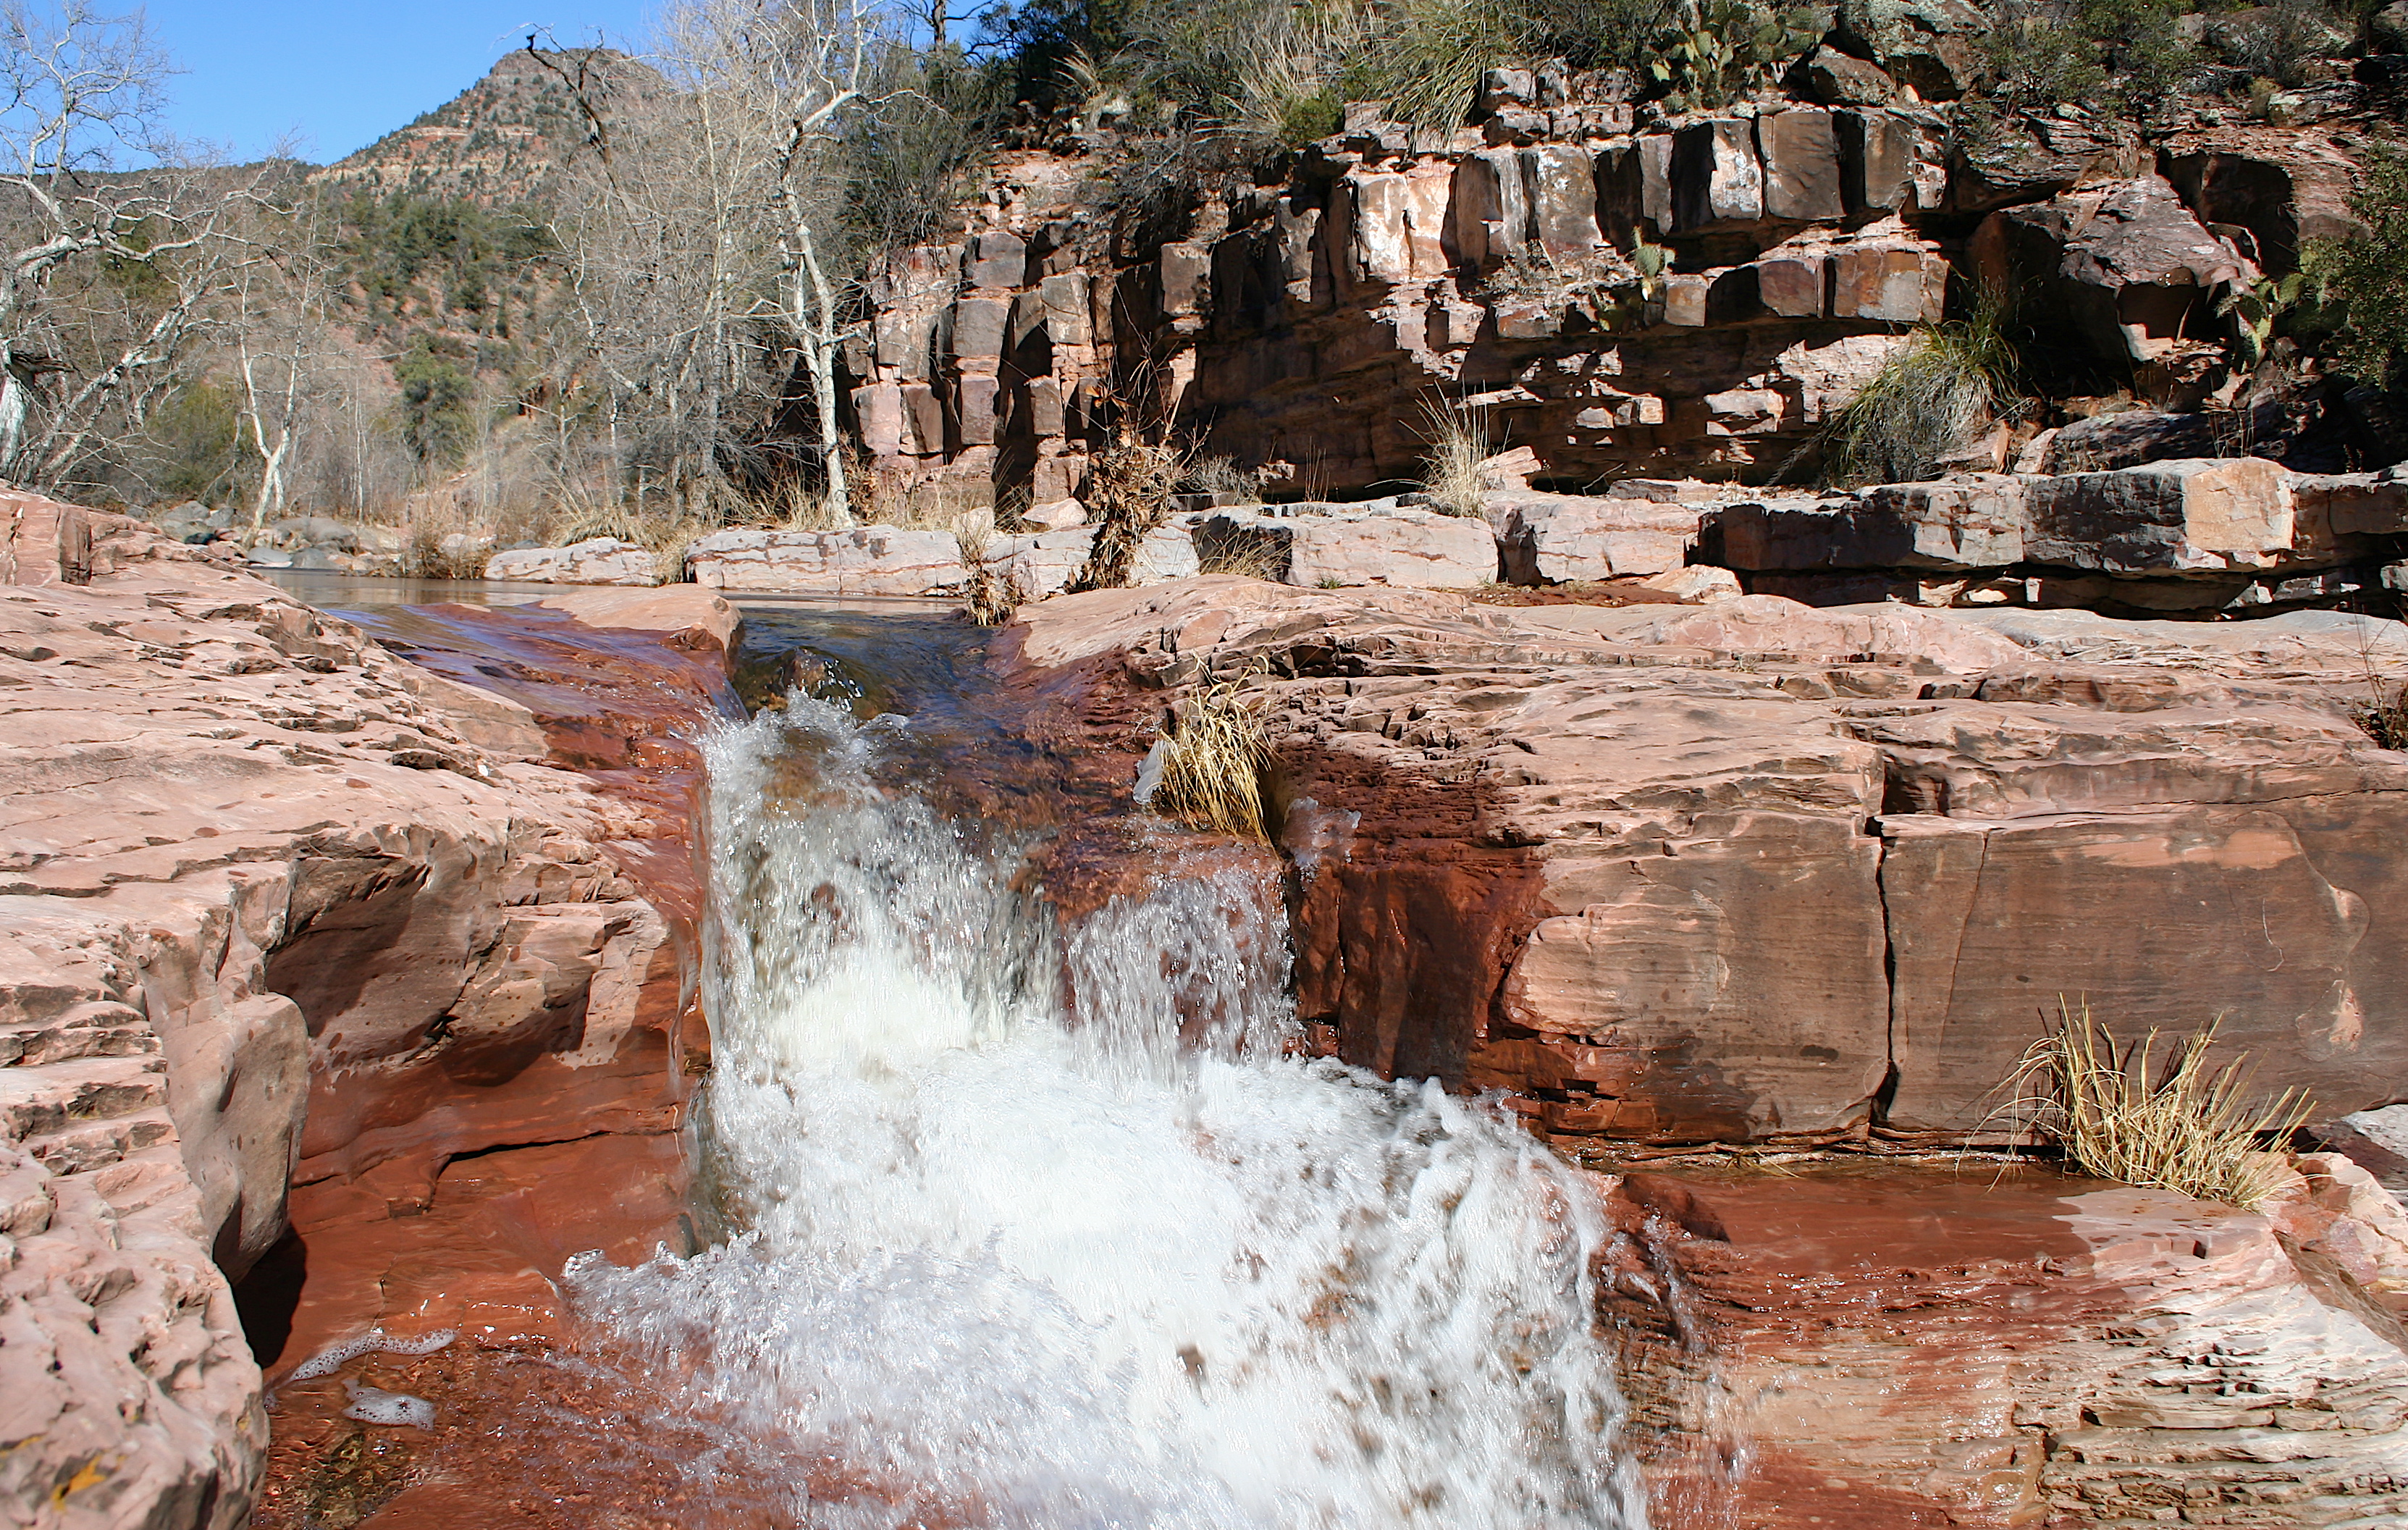
water, rock, waterfall, river, valley, formation, cliff, arch, hike, canyon, terrain, national park, geology, fossilcreek, water feature, wadi, ancient history